Emergency nursing

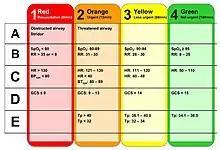
One four-tiered system of triage

Emergency nursing is a specialty within the field of professional nursing focusing on the care of patients who require prompt medical attention to avoid long-term disability or death. In addition to addressing "true emergencies," emergency nurses increasingly care for people who are unwilling or unable to get primary medical care elsewhere and come to emergency departments for help. In fact, only a small percentage of emergency department (ED) patients have emergency conditions such as a stroke, heart attack or major trauma. Emergency nurses also tend to patients with acute alcohol and/or drug intoxication, psychiatric and behavioral problems and those who have been raped.